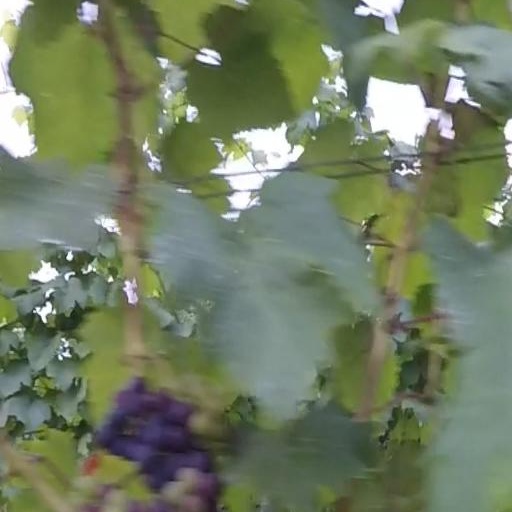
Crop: grape